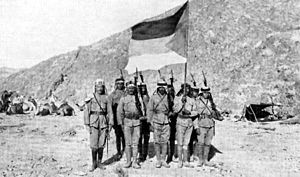
Araberopstanden
Arabiske oprørssoldater i den arabiske ørken med araberopstandens flag.
Araberopstanden var et oprør på Arabien og i Levanten mod det Osmanniske Rige mellem 1916 og 1918. Det var en del af Mellemøstenfelttoget under 1. verdenskrig. Opstanden blev indledt af Husayn ibn Ali, sharif af Mekka og leder for den arabiske Banu Hashim-stamme, for at opnå arabisk uafhængighed fra osmannerne og at oprette en arabisk stat, som strakte sig fra Aleppo i Syrien til Aden i Yemen.